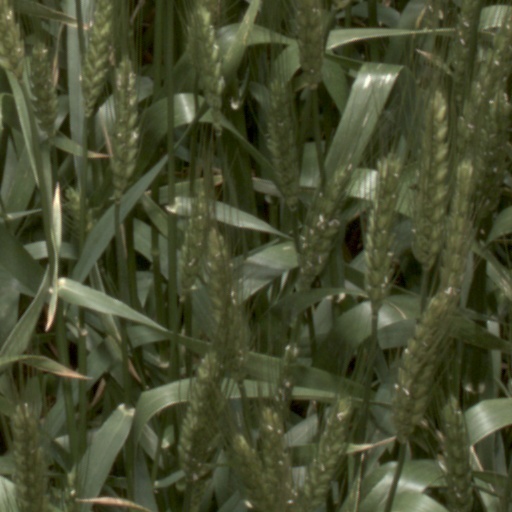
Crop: wheat